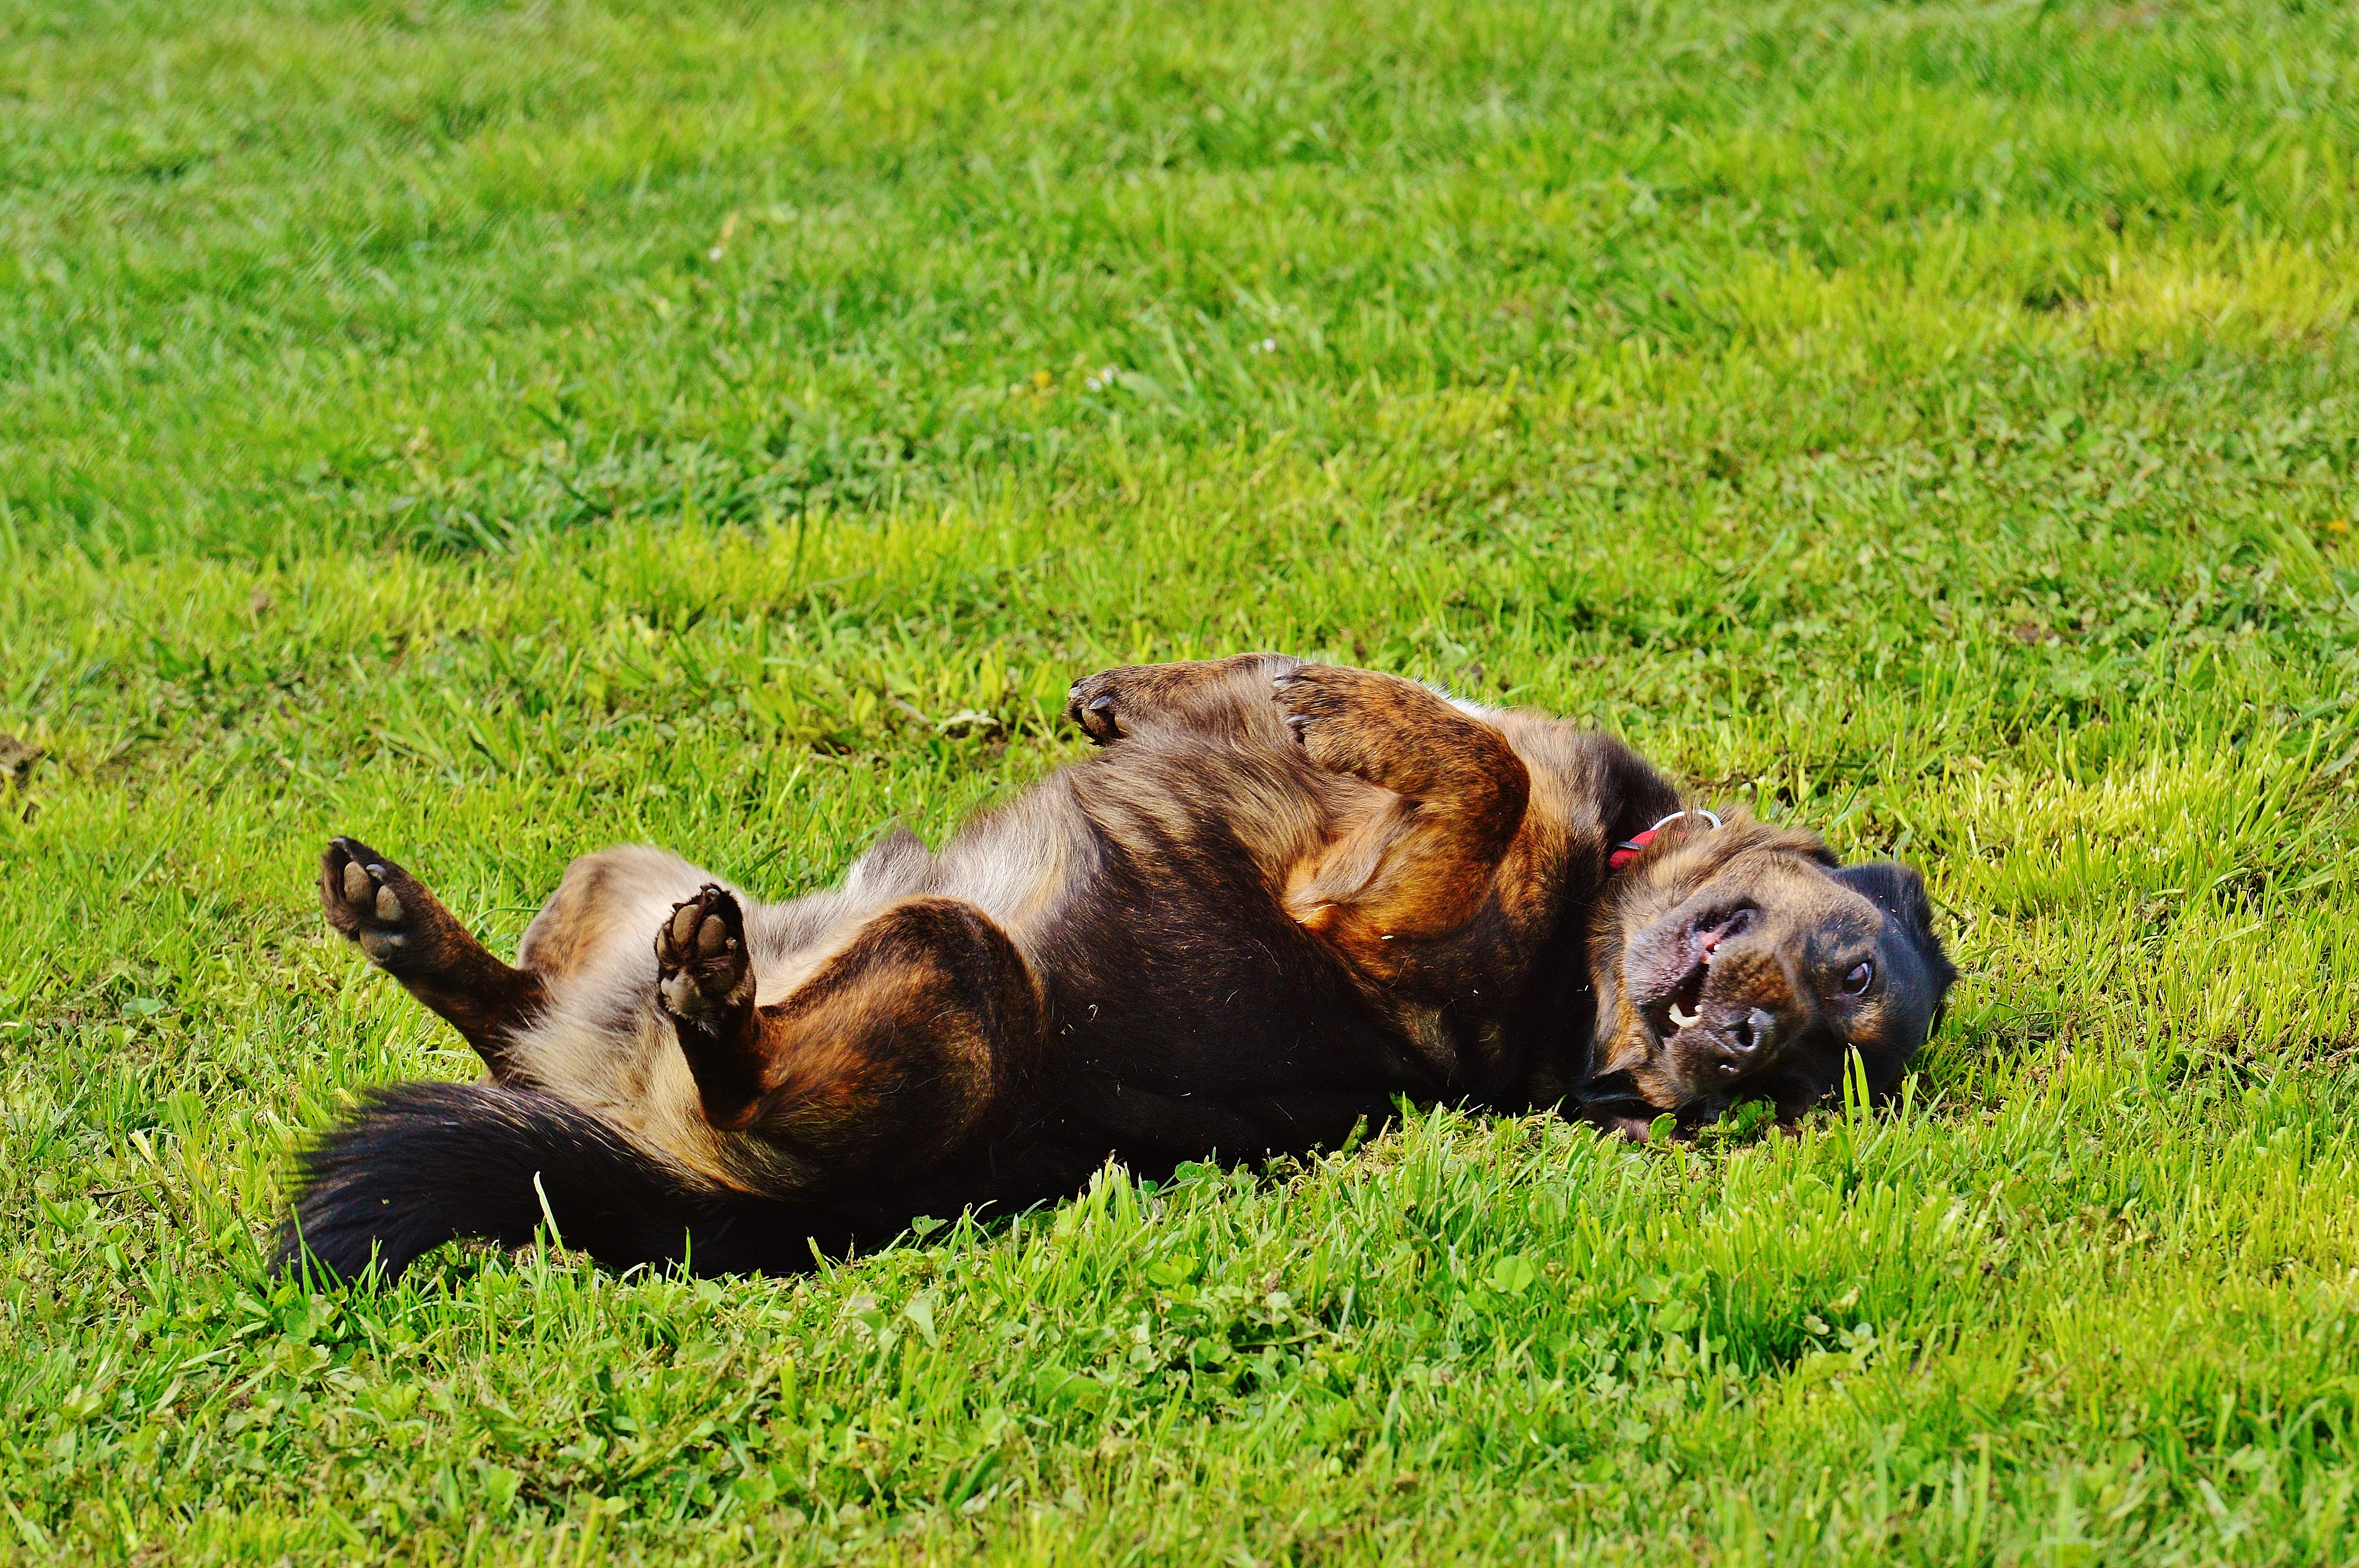
grass, meadow, play, dog, animal, wildlife, mammal, fauna, fun, vertebrate, animal world, wildlife photography, animal portrait